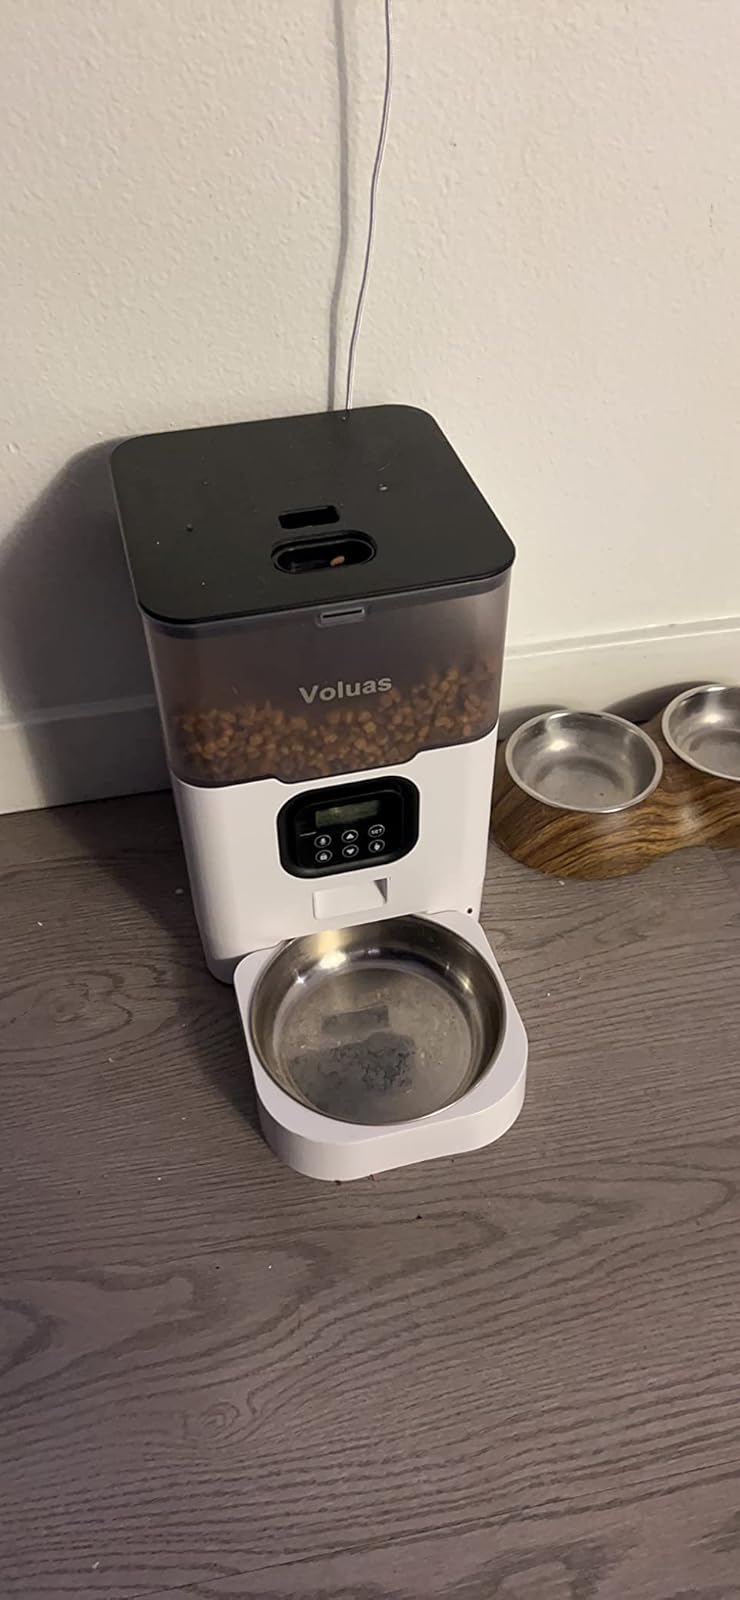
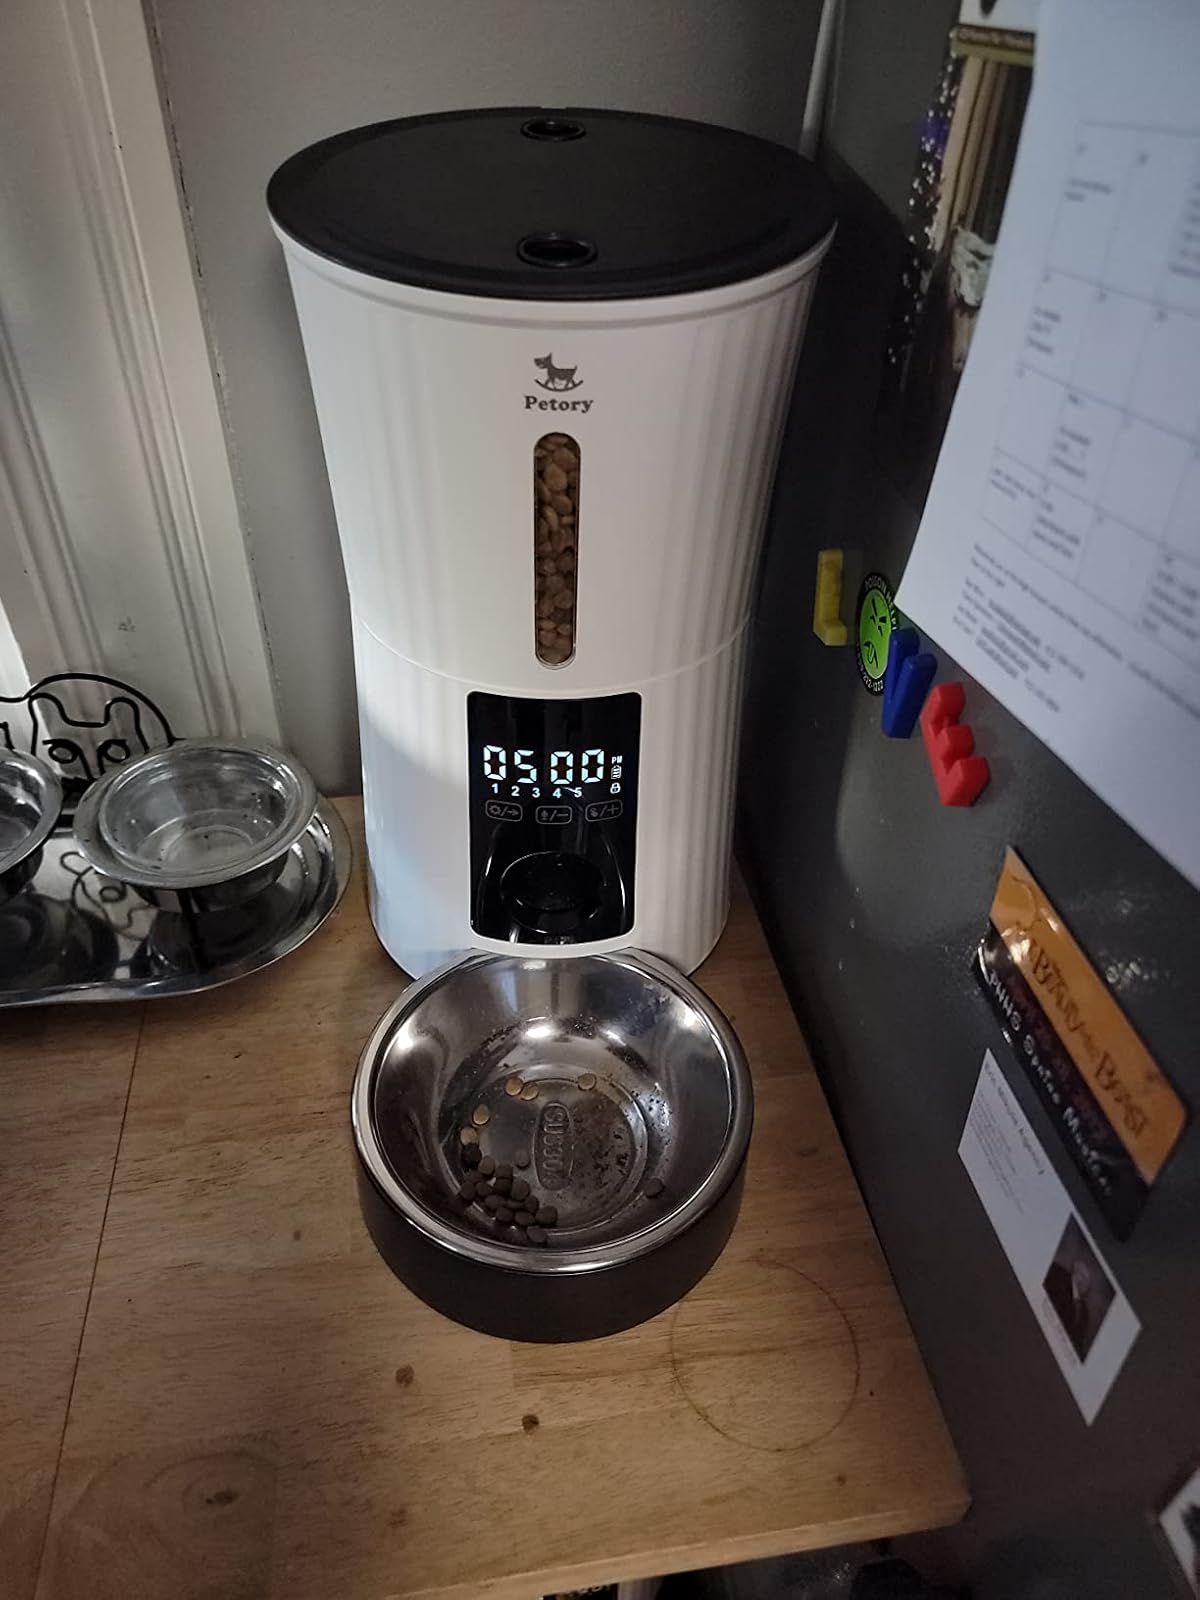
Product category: items_feeder
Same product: no